Lotus 102

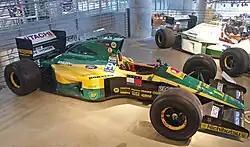
Lotus 102D

The final incarnation of the 102, was the makeshift 102D that represented Team Lotus for the start of the 1992 season. Outwardly similar to the 102B, the car had a Cosworth HB V8 in place of the Judd EV V8. In an attempt to gain exposure a 102D driven by Johnny Herbert broke the Brands Hatch Indy circuit record for the BBC Record Breakers programme.